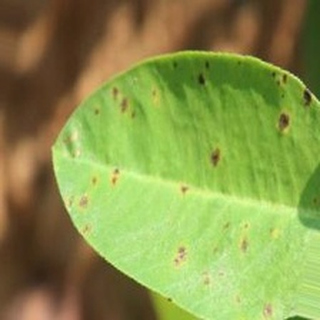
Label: groundnut_early_leaf_spot